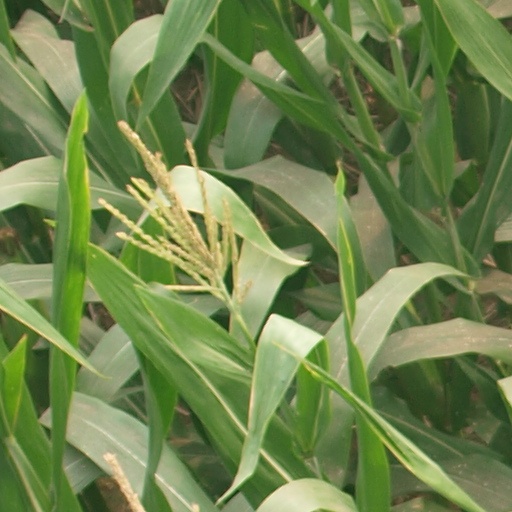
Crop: maize; corn